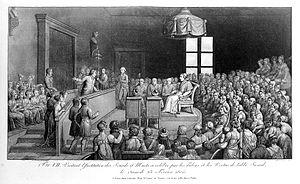
Roch-Ambroise Cucurron Sicard dit « l’abbé Sicard », né le 20 septembre 1742 au Fousseret et mort le 10 mai 1822 à Paris, est un ecclésiastique français qui se voua à l'éducation des sourds-muets.